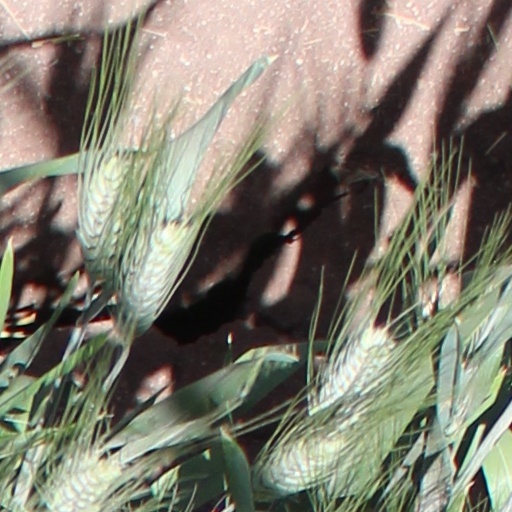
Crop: wheat